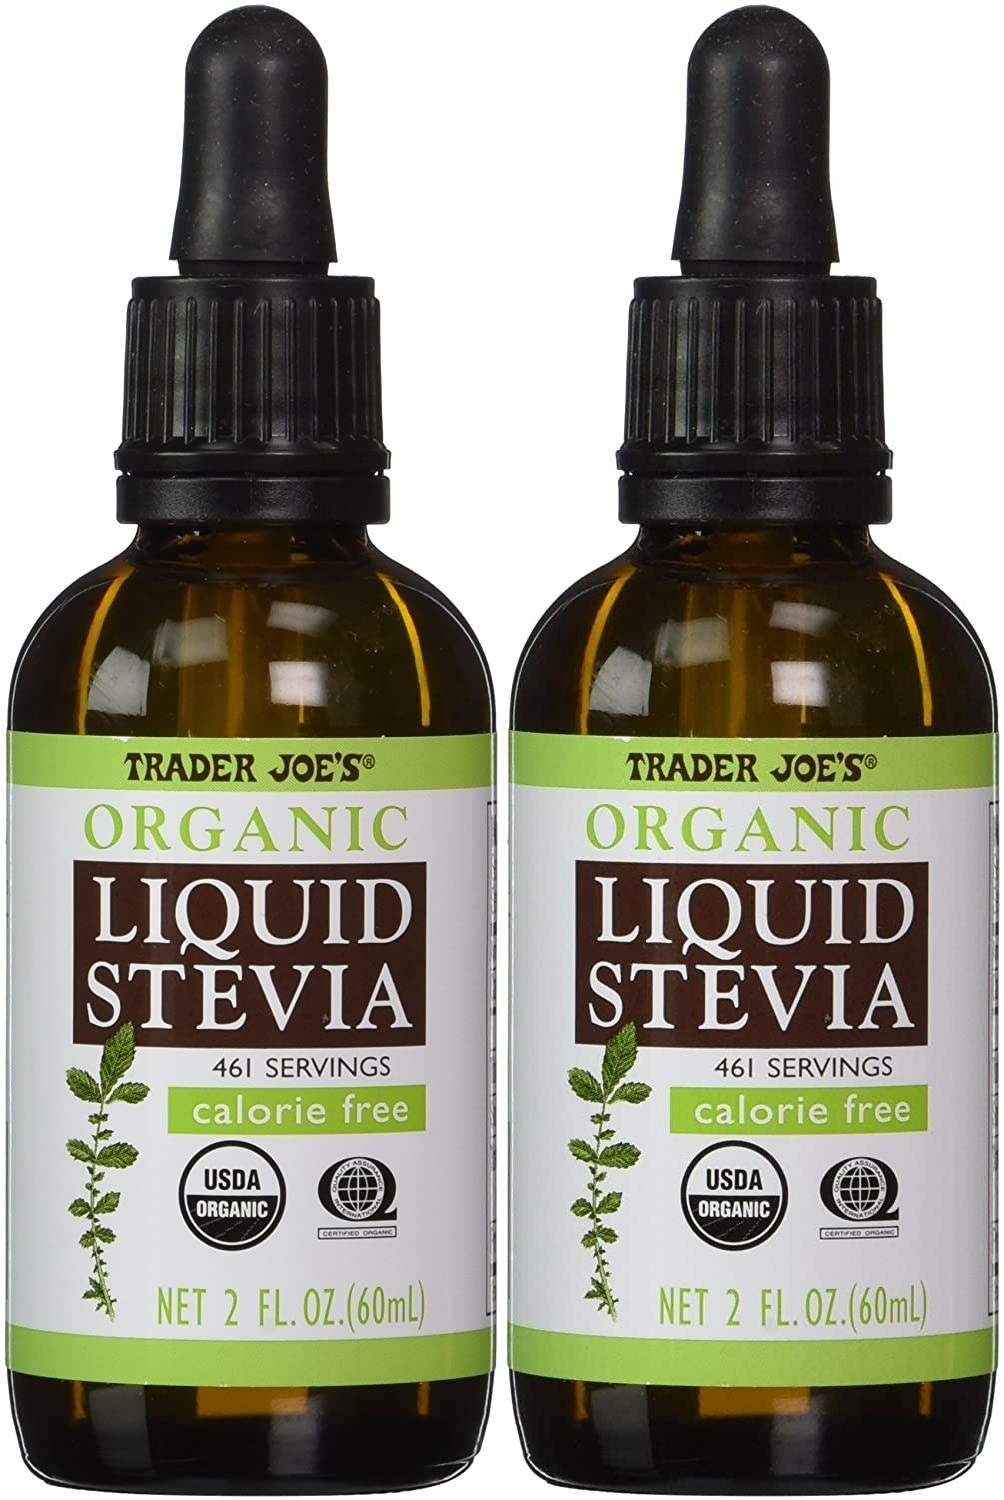
Item Name: Trader Joe's Organic Liquid Stevia, 2 fl oz Pack of 2
Bullet Point 1: Vegan
Bullet Point 2: Organic
Product Description: Trader Joe's Organic Liquid Stevia is a vegan and 100% organic sweetener that can be used to sweeten your favorite recipes and beverages!
Value: 2.0
Unit: Count

Price: 31.97